Mount Wilson Observatory

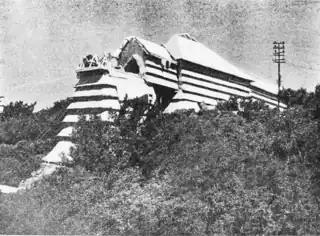
The Snow solar telescope (1906)

A 61 cm telescope fitted with an infrared detector purchased from a military contractor was used by Eric Becklin in 1966 to determine the center of the Milky Way for the first time.